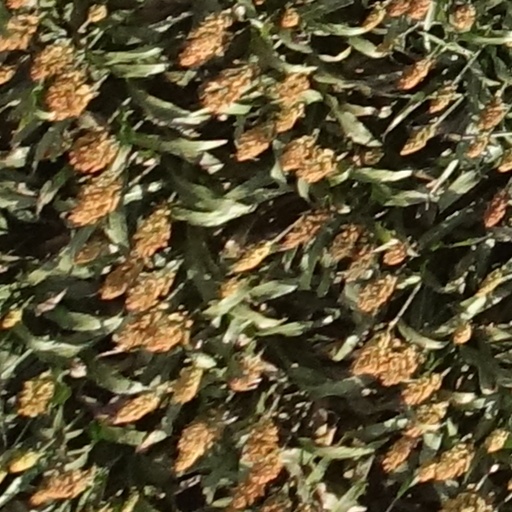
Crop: sorghum